Cook Islands at the 2008 Summer Olympics

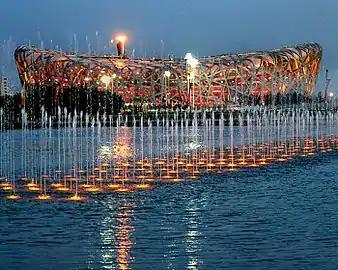
The Beijing National Stadium, where Heather and Tapoki competed in their events

Tereapii Tapoki was the only female Cook Islander participating in a track and field event in Beijing, and was the only Cook Islander in her nation's delegation during those games. Born in Oiretumu, a settlement on the island of Mauke, Tapoki's debut at the Olympics was in the 2004 Athens games when she was 20 years old; she represented the Cook Islands in the same event during those games. Tapoki was placed in the first heat during the 15 August qualification round, which included 19 athletes. The athletes were given three opportunities to throw the discus. During the first attempt, Tapoki threw the discus 46.77 meters, placing 12th out of the 19 competitors in her heat. Her second attempt landed 44.11 meters away, placing her 15th out of those who attempted the discus during that round. She marked her highest score, 48.35 meters, on her third and final attempt. Of those in her heat, this placed her in 19th place. 37 athletes registered marks during the qualifying round, with Tapoki ranking last. She did not advance to later rounds.